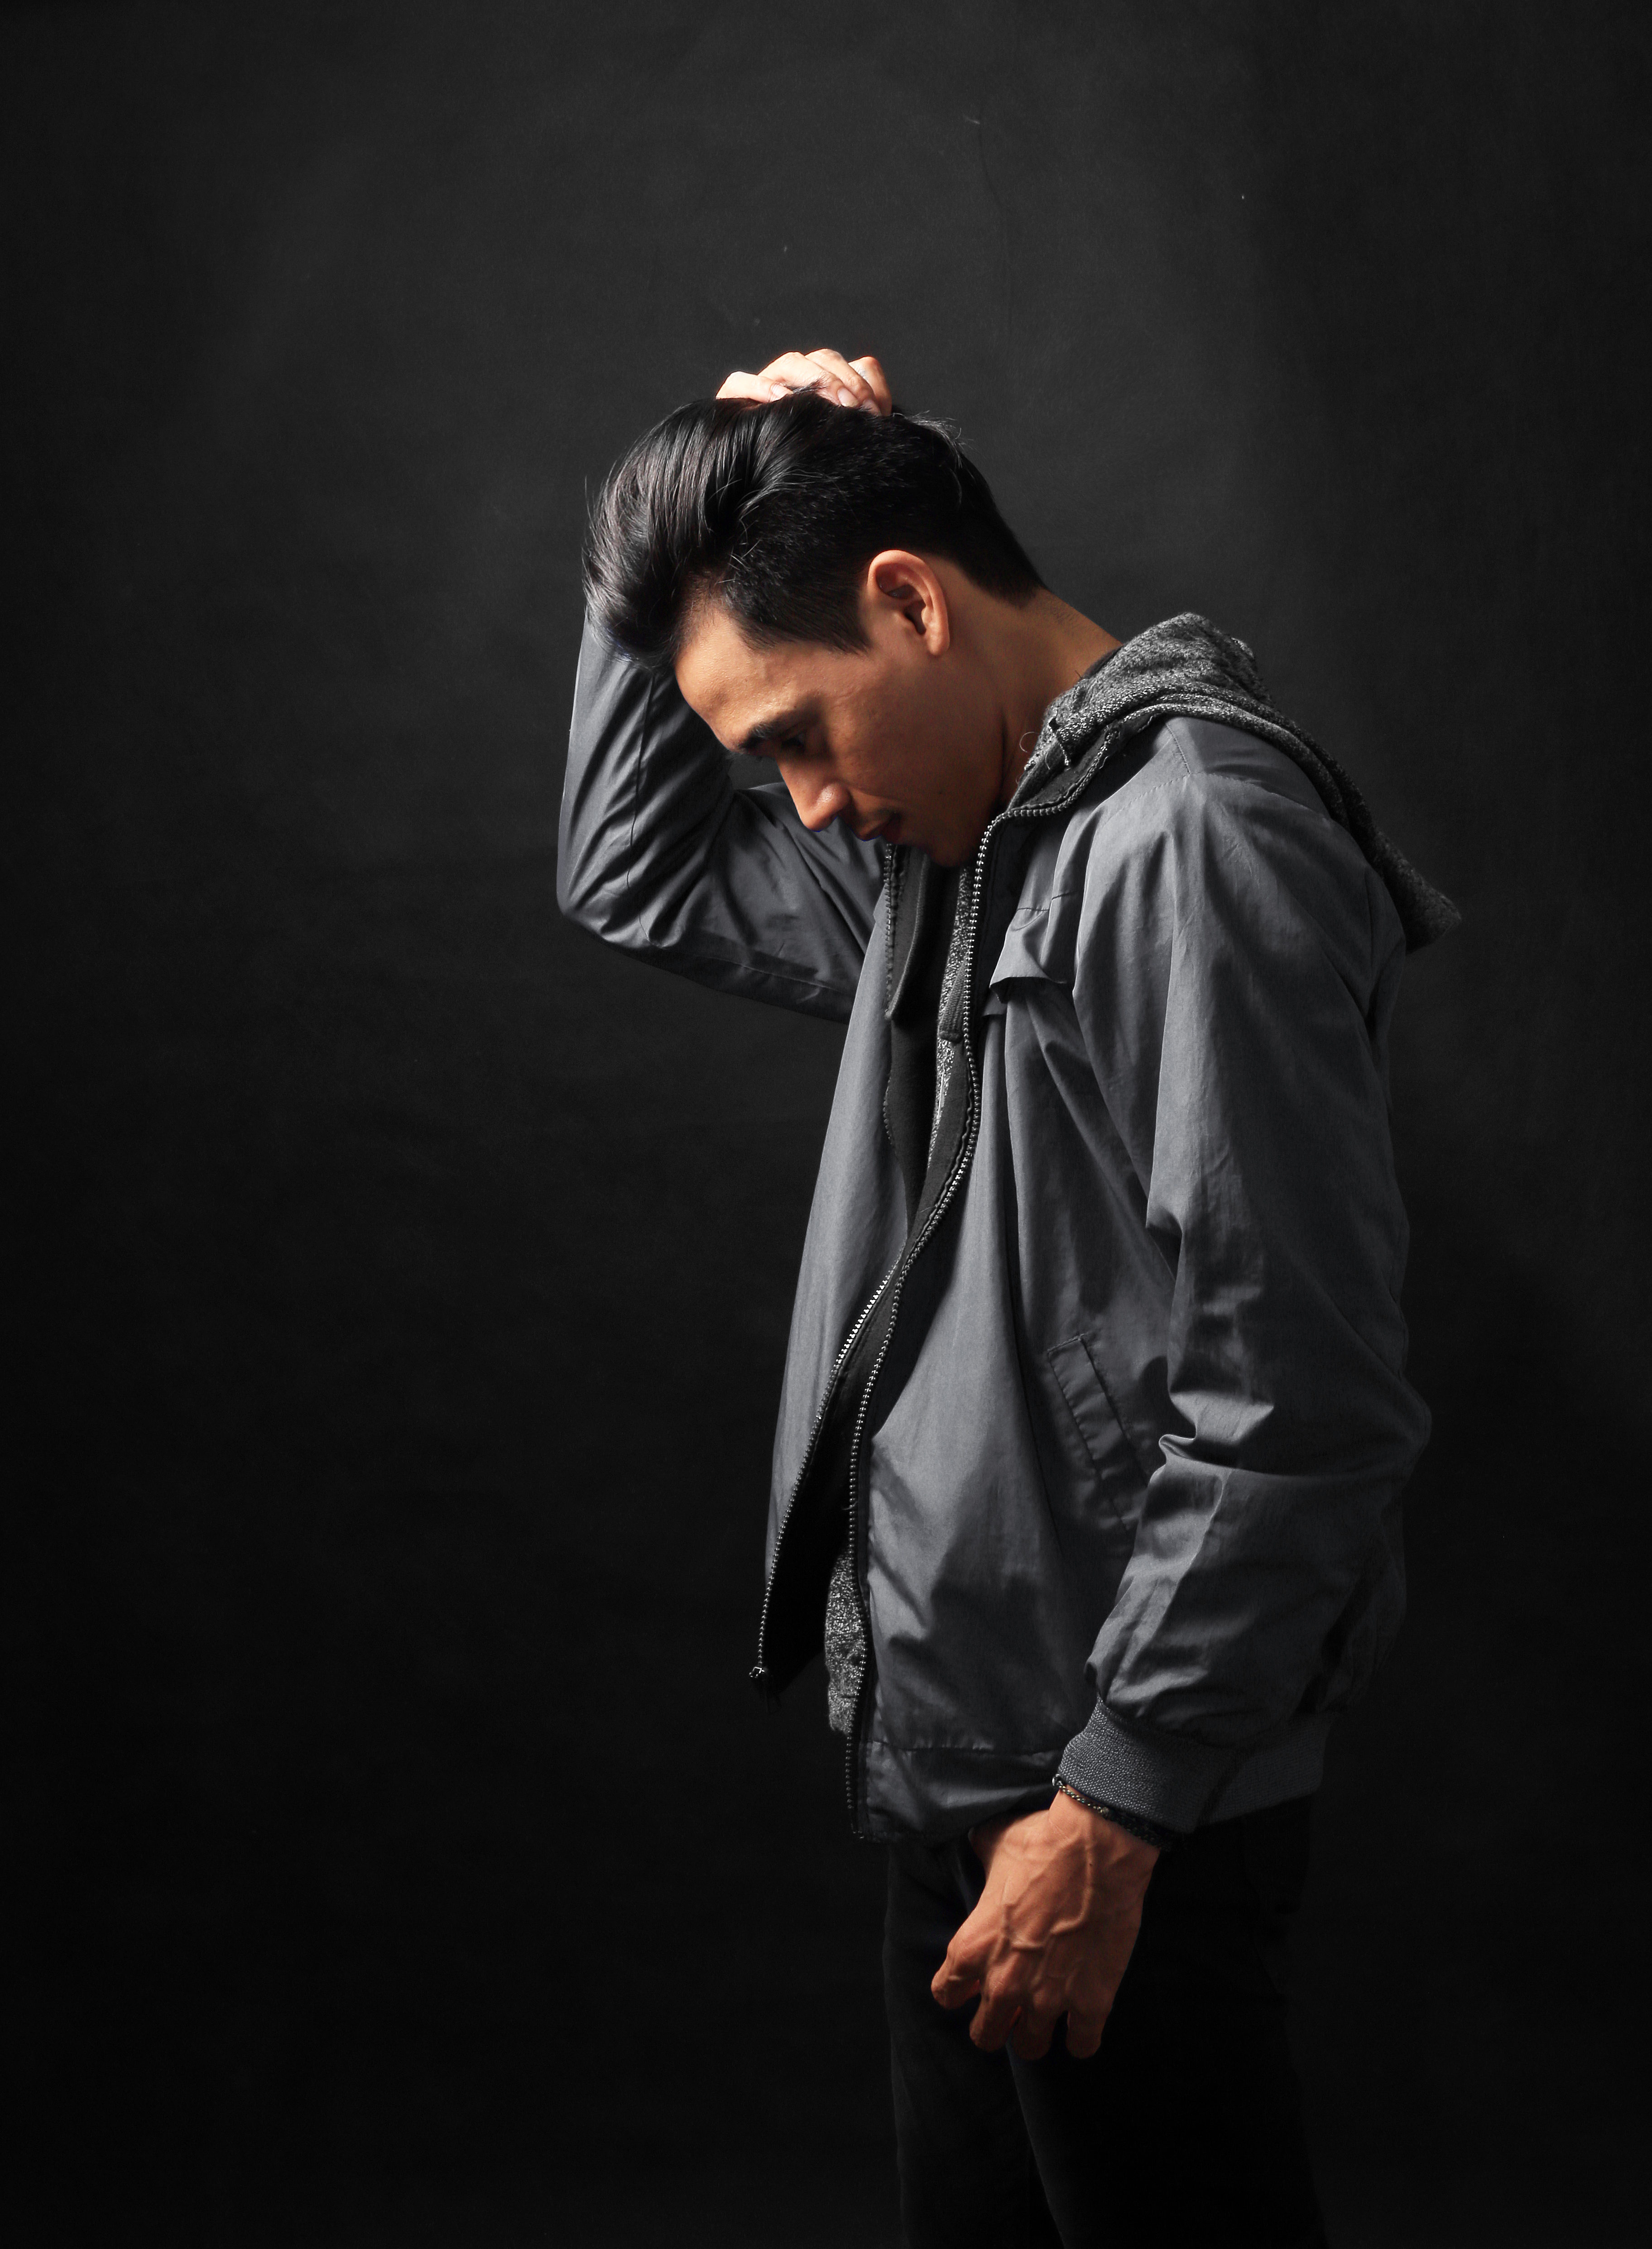
model, man, outerwear, photography, human, darkness, jacket, performance, flash photography, music, photo shoot